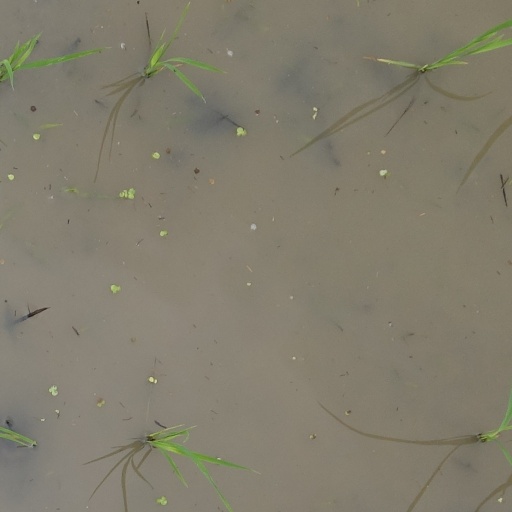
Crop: rice